Manchu name

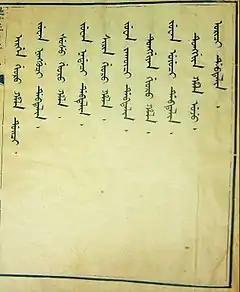
《The Comprehensive Book of the Eight Manchurian Banners' Surname-Clans (八旗满洲氏族通谱, ）》 p.33

Like the Mongols, the Manchus were simply called by given name but they had their own clan names ("hala" in Manchu). "Hala" consisted of several "mukūn", the unit of exogamy. Unlike "hala", "mukūn" did not have corresponding names.